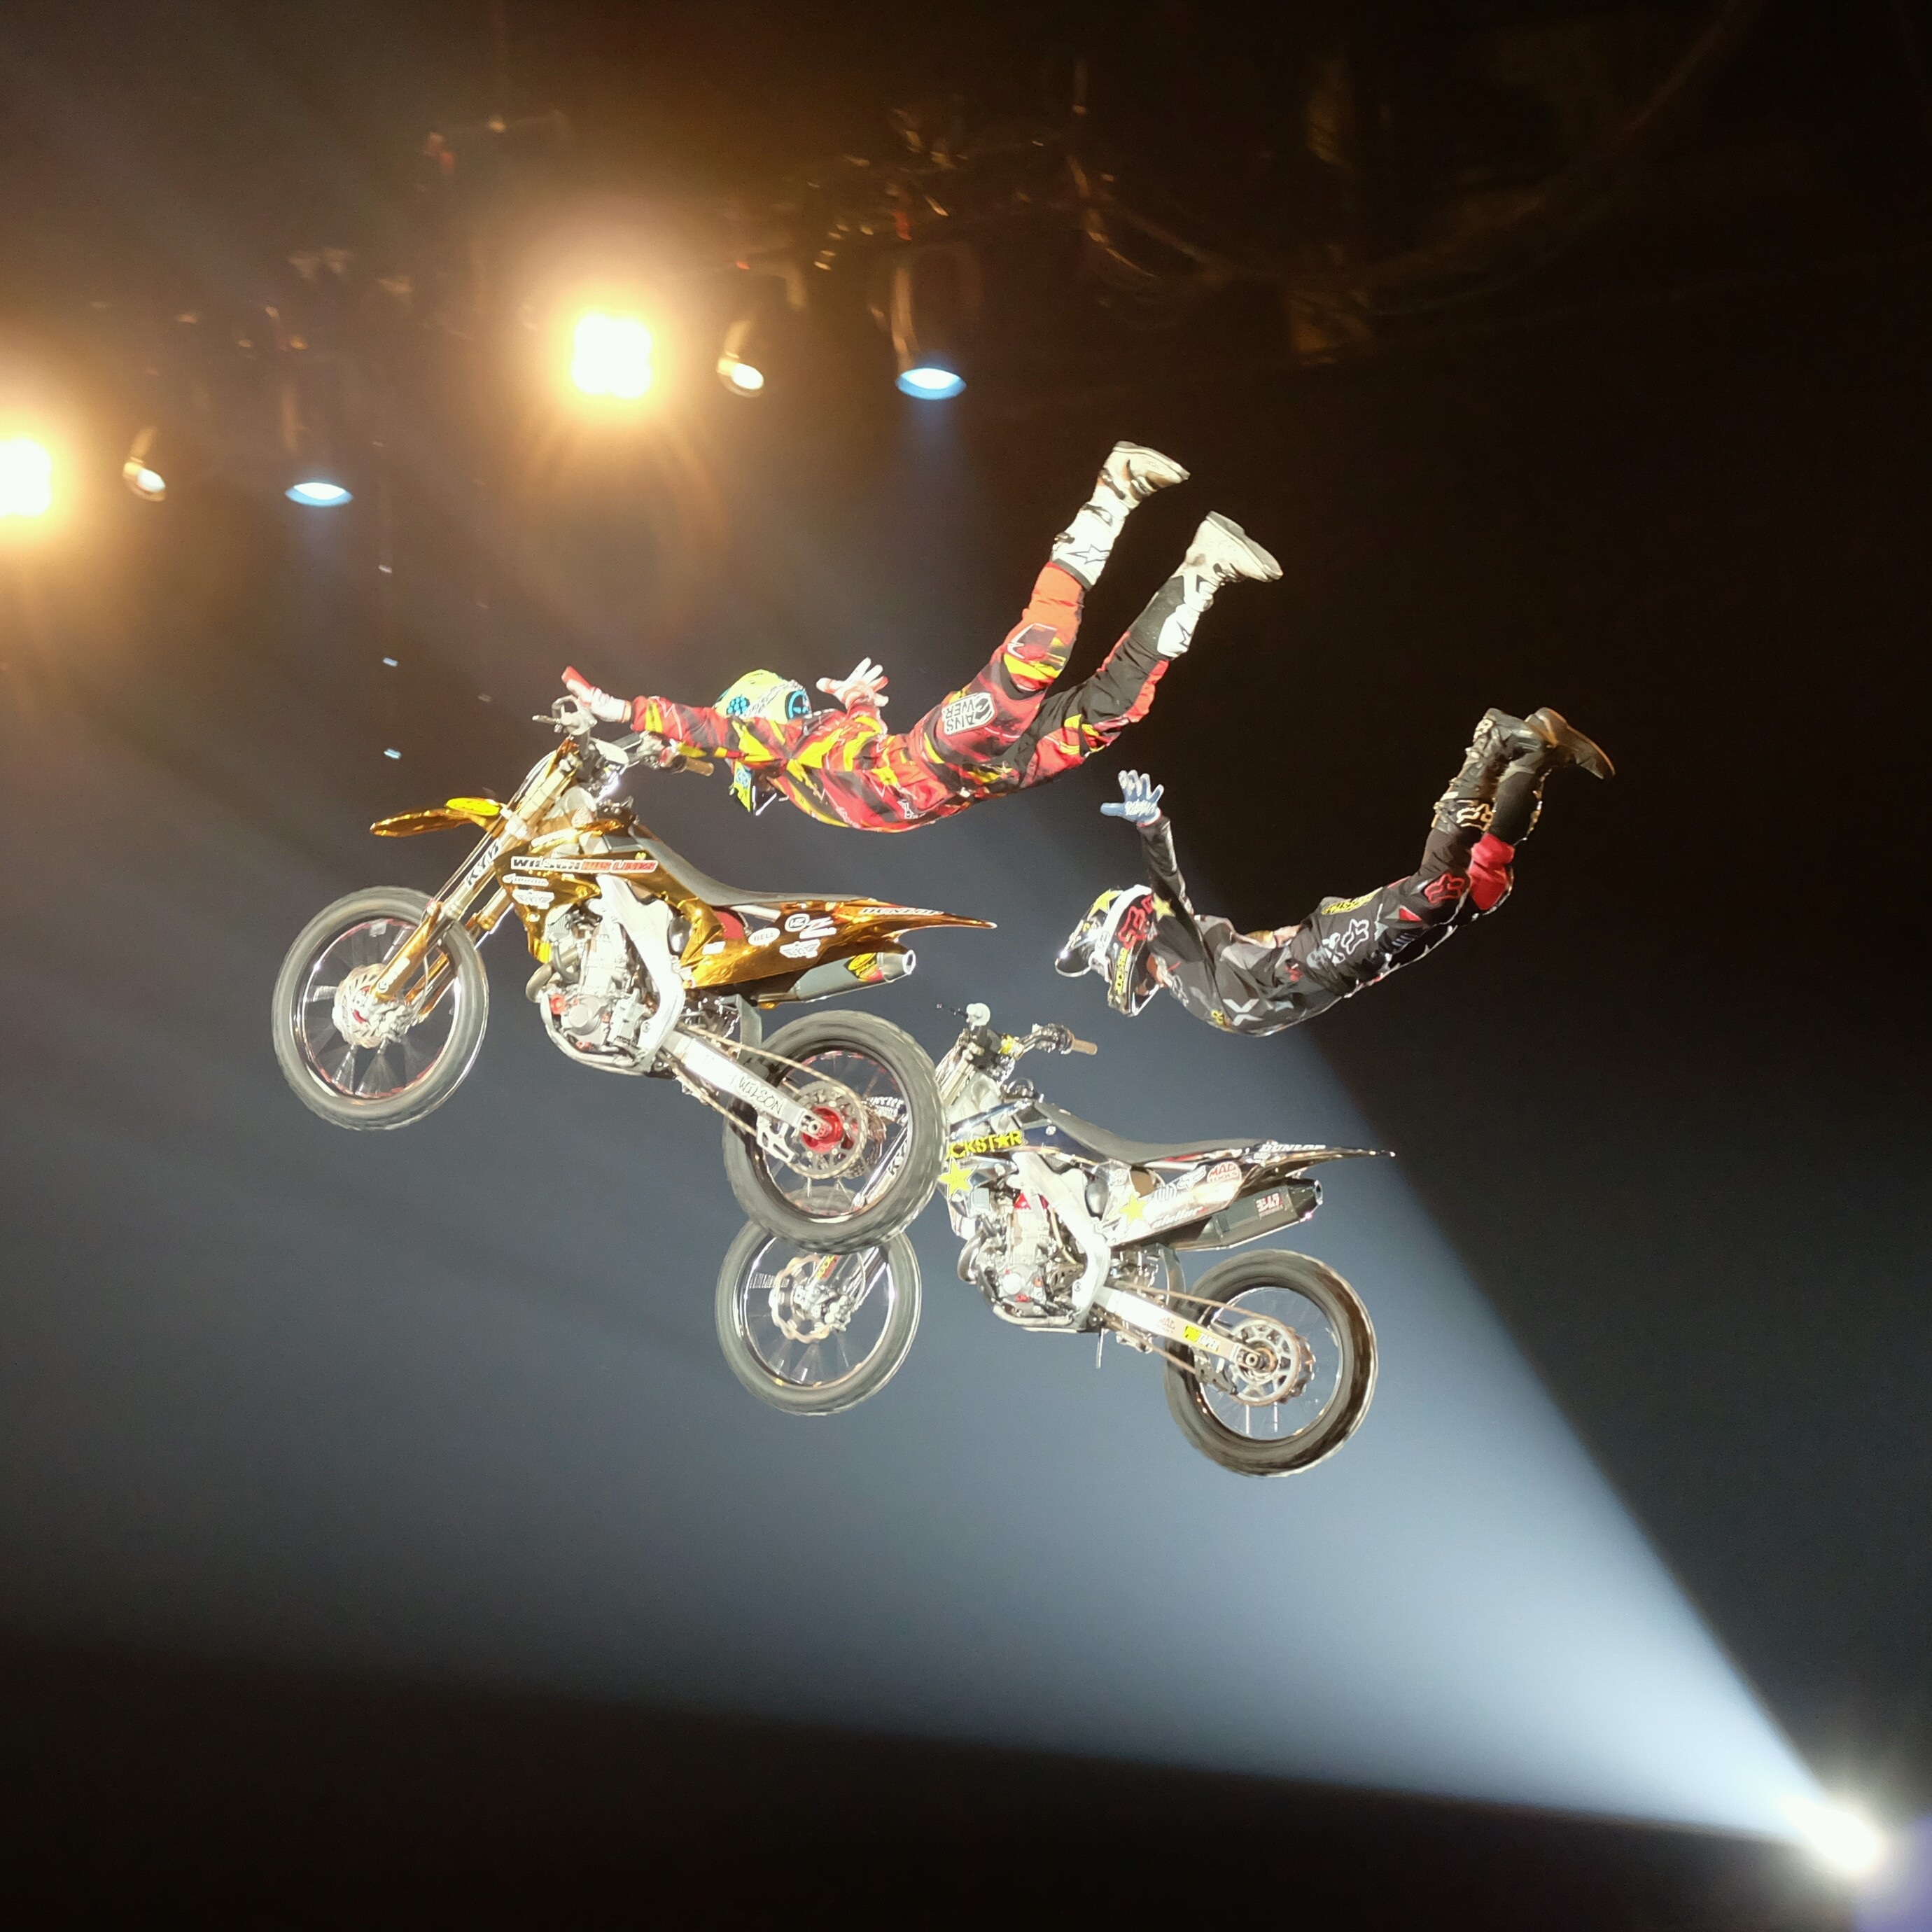
light, sport, night, bike, jump, transportation, motorcycle, motocross, action, ride, freedom, cross, extreme, motorbike, speed, lighting, cycle, race, competition, moto, freestyle, rally, macro photography, freestyle motocross